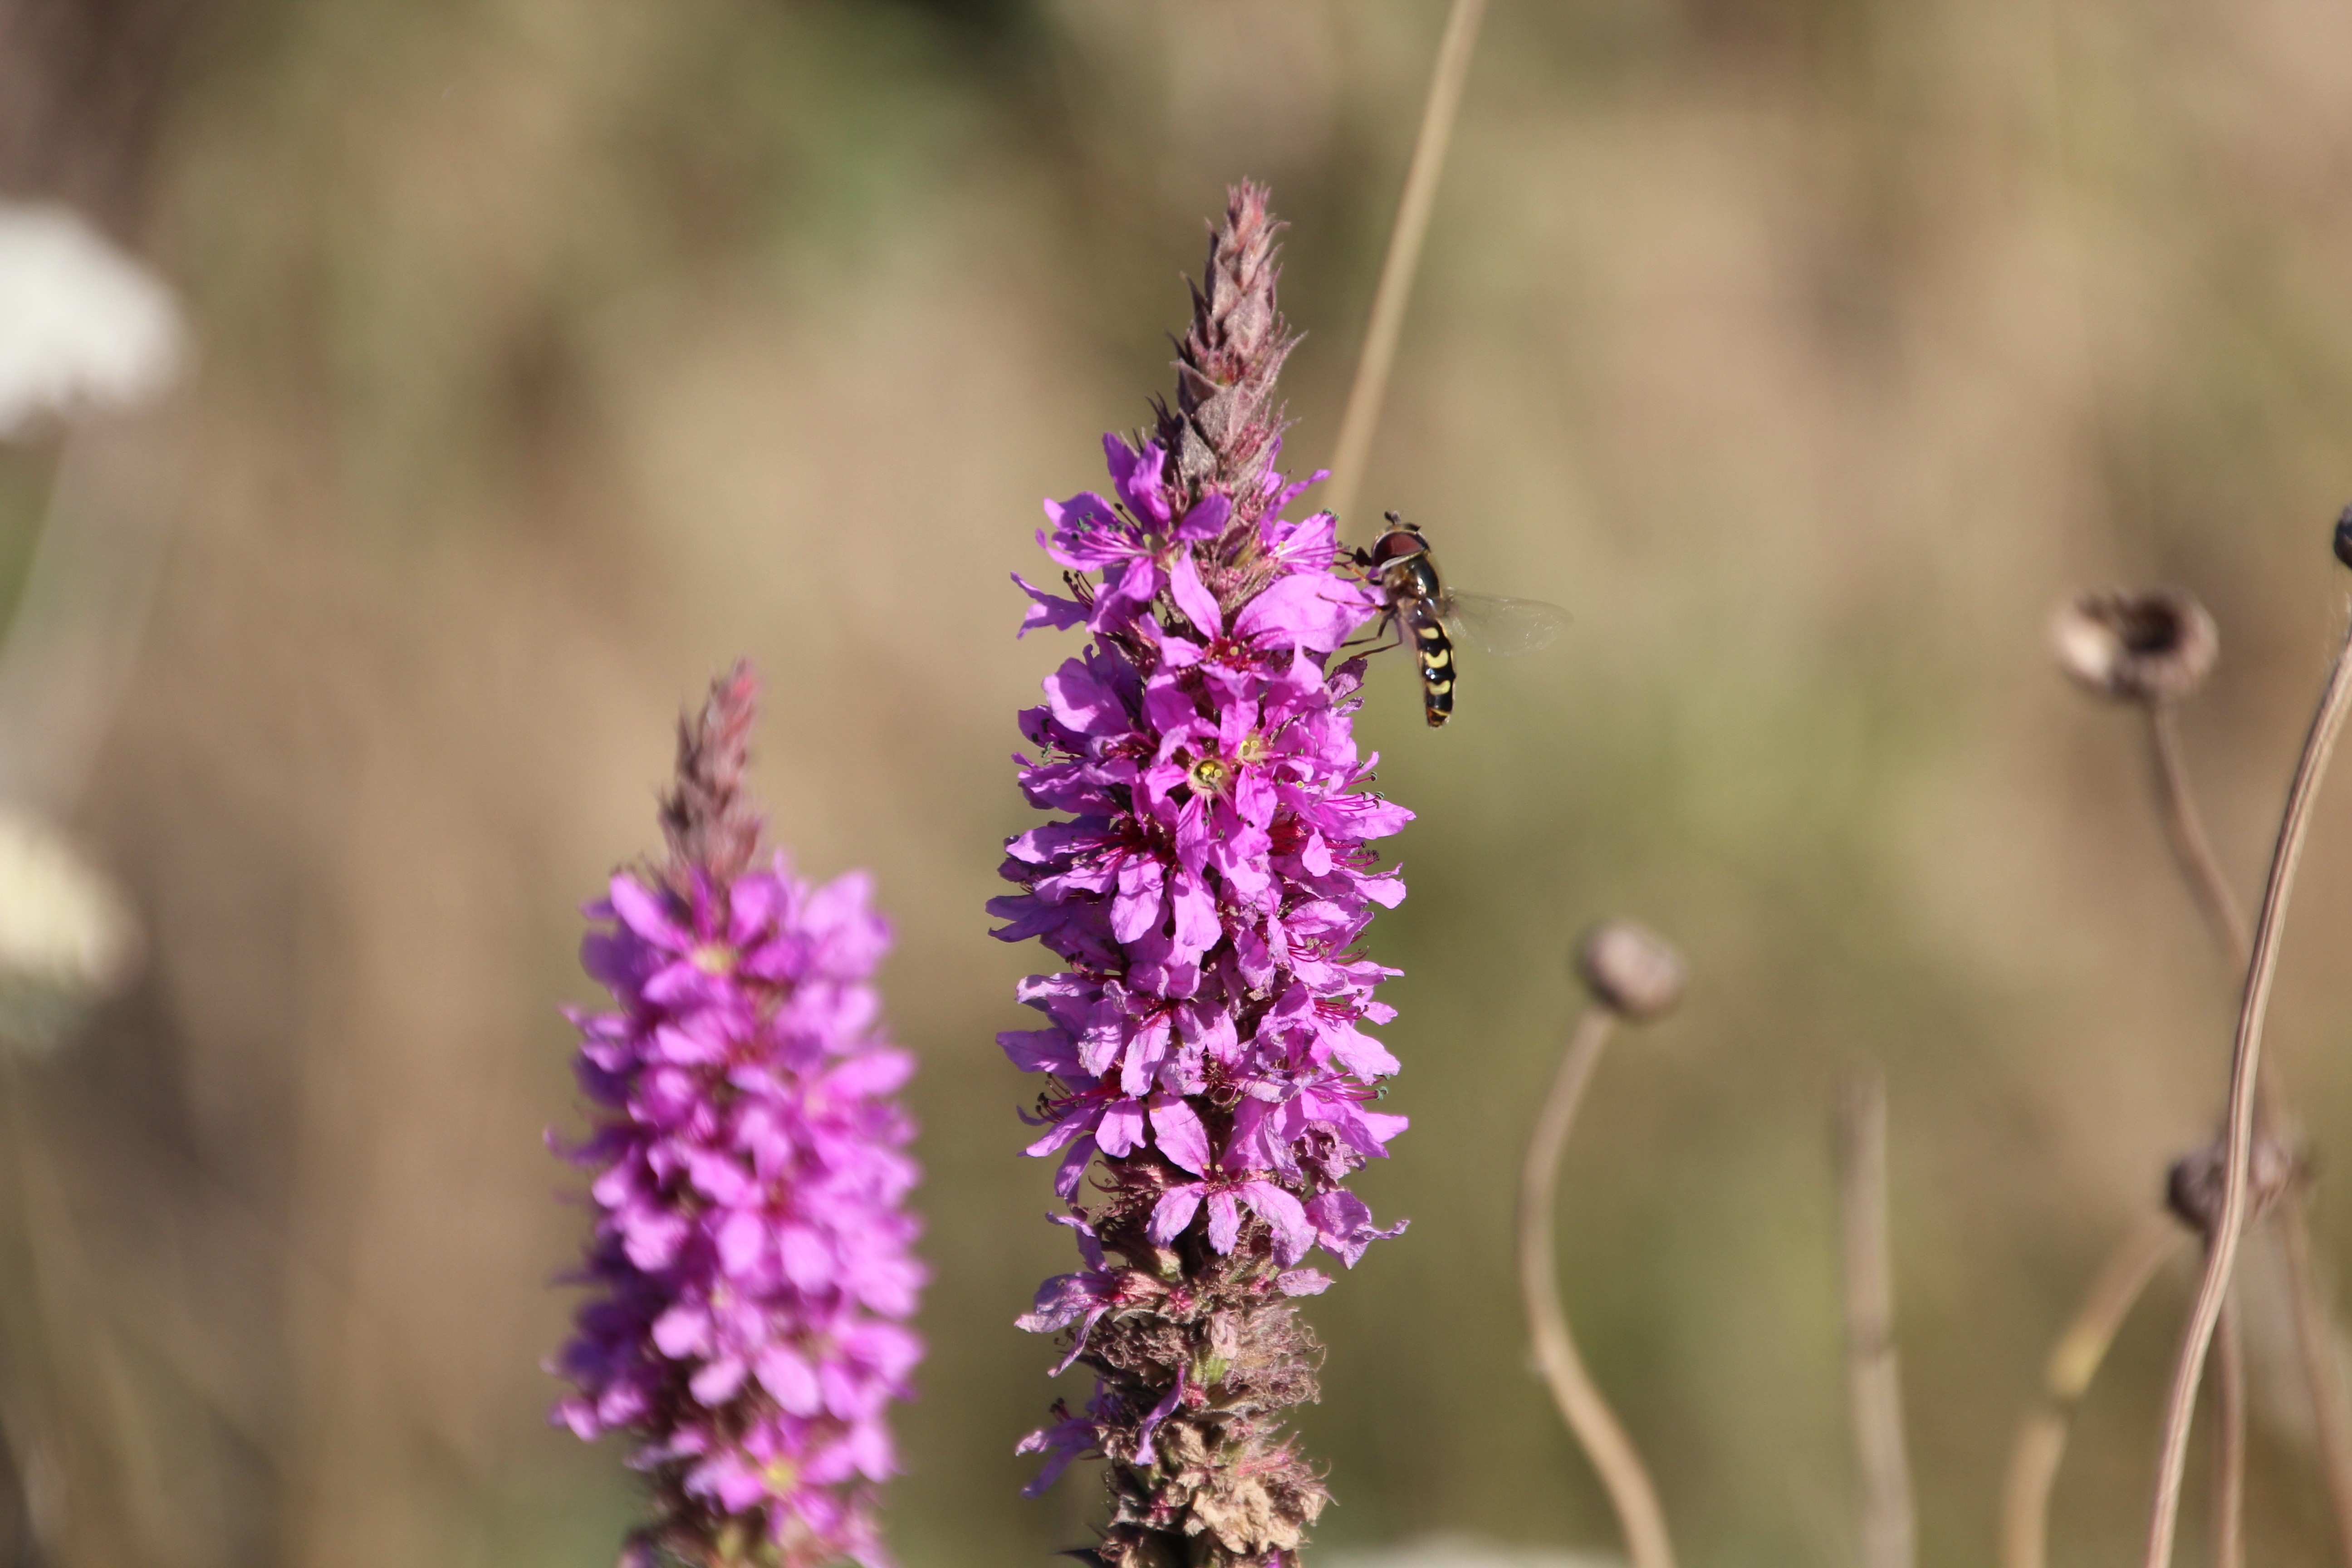
nature, grass, blossom, plant, meadow, flower, herb, insect, botany, flora, lavender, wildflower, flowers, close up, macro photography, flowering plant, grass family, plant stem, land plant, english lavender